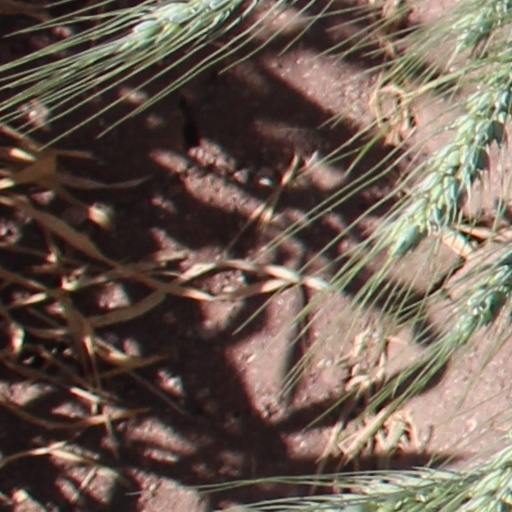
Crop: wheat